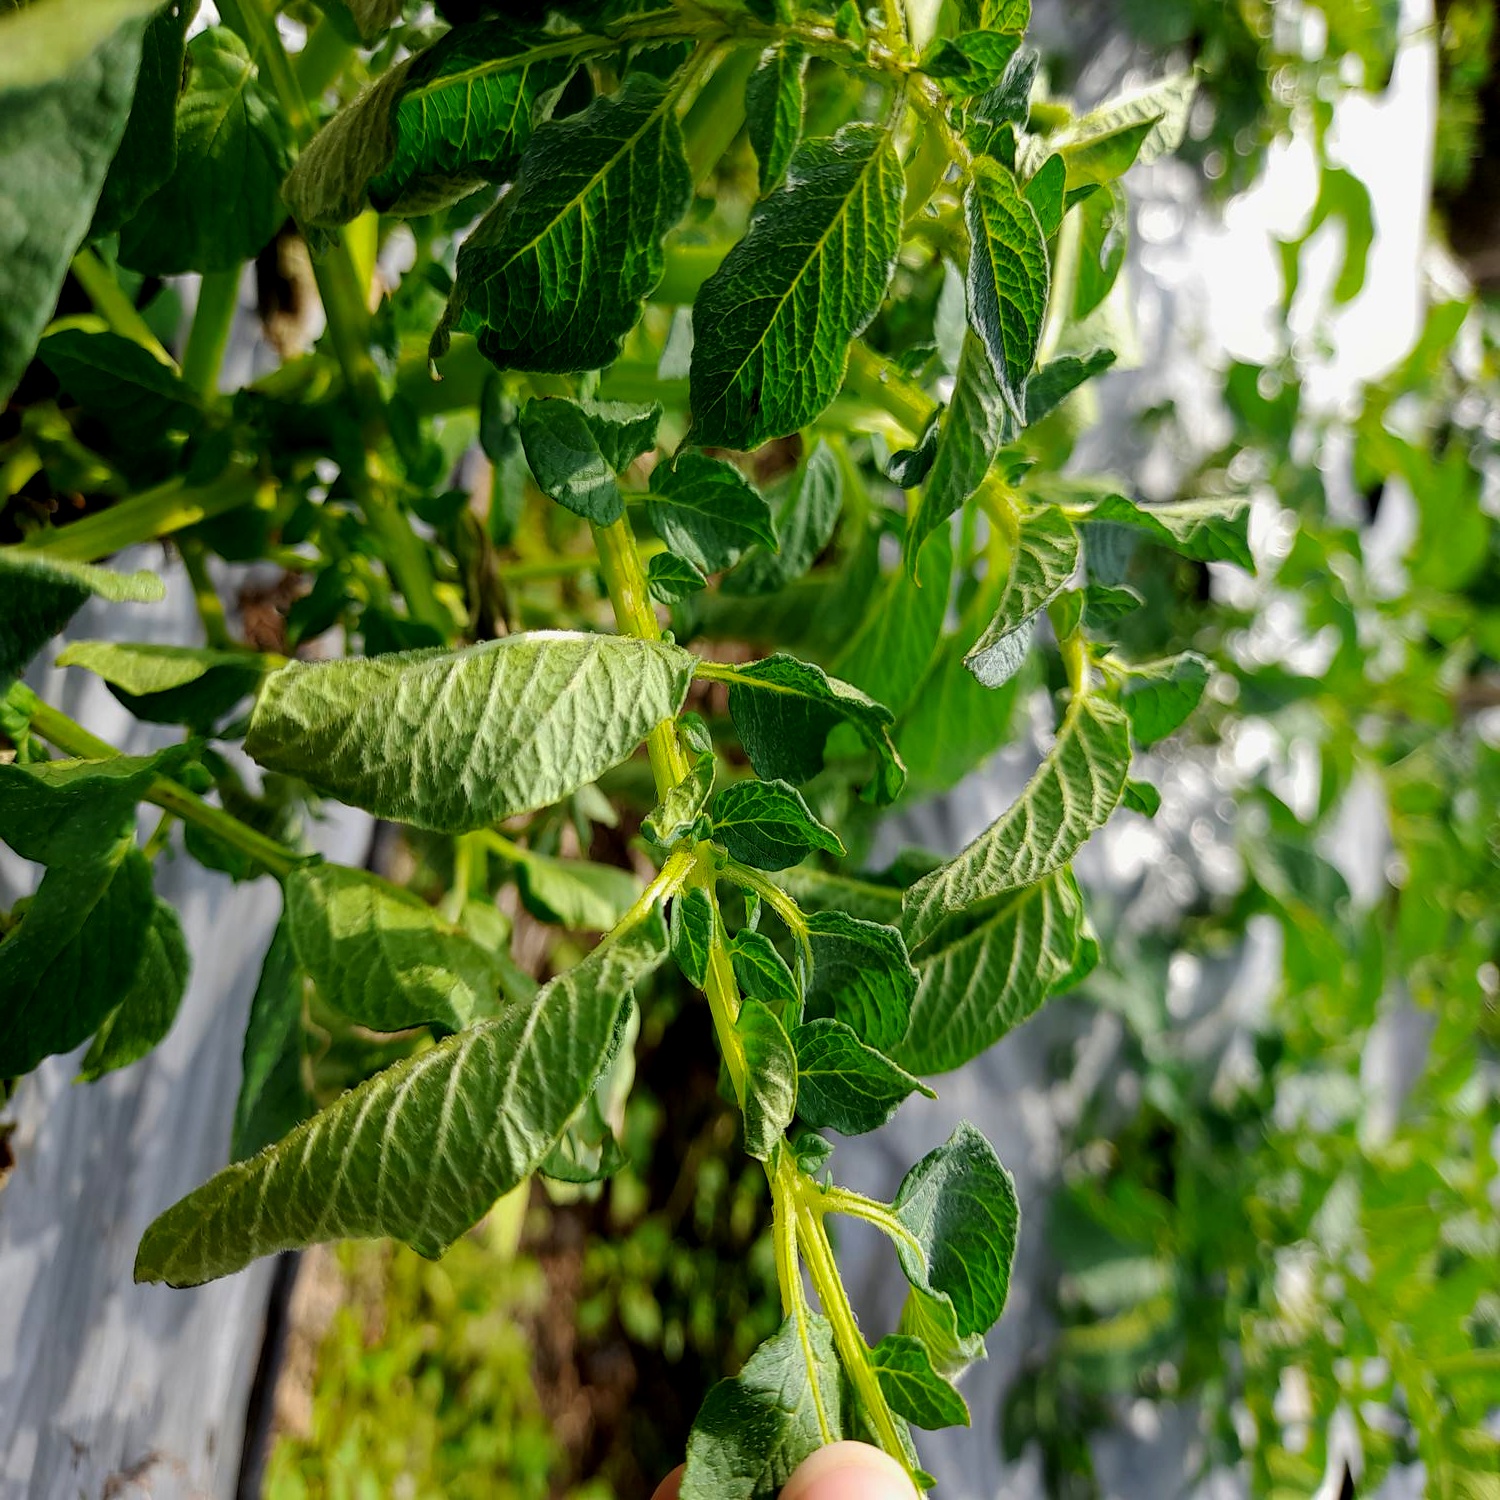
Etiqueta: Pudricion_Parda